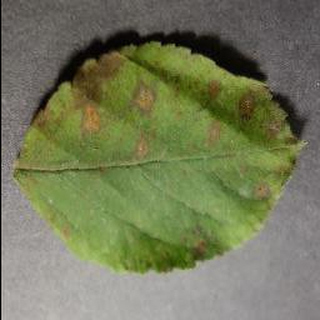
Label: apple_cedar_apple_rust